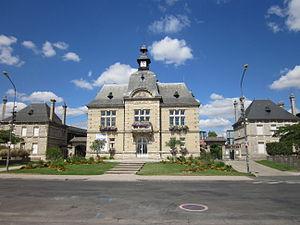
Hôtel de ville de Saint-Pierre-des-Corps
Saint-Pierre-des-Corps est une commune française située dans le département d'Indre-et-Loire en région Centre-Val de Loire, à l'est de Tours dont elle est limitrophe.